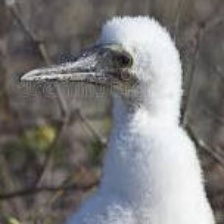
Species: ABBOTTS BOOBY
Scientific name: PAPASULA ABBOTTI